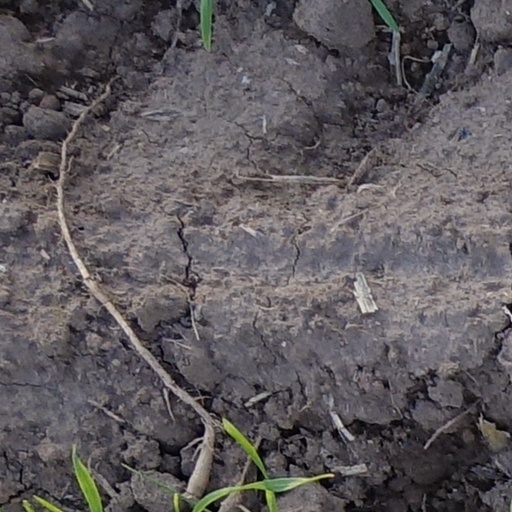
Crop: wheat